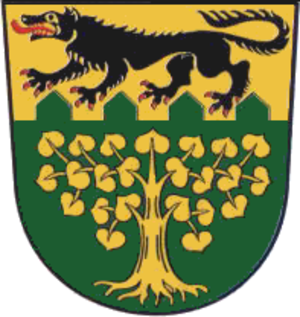
Langenwolschendorf est une commune allemande de Thuringe située dans l'arrondissement de Greiz.